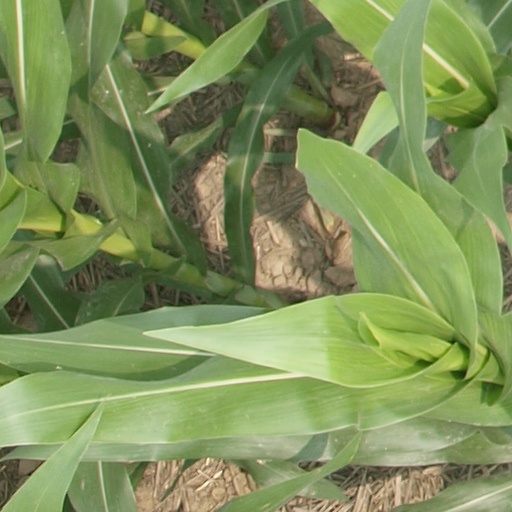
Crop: maize; corn